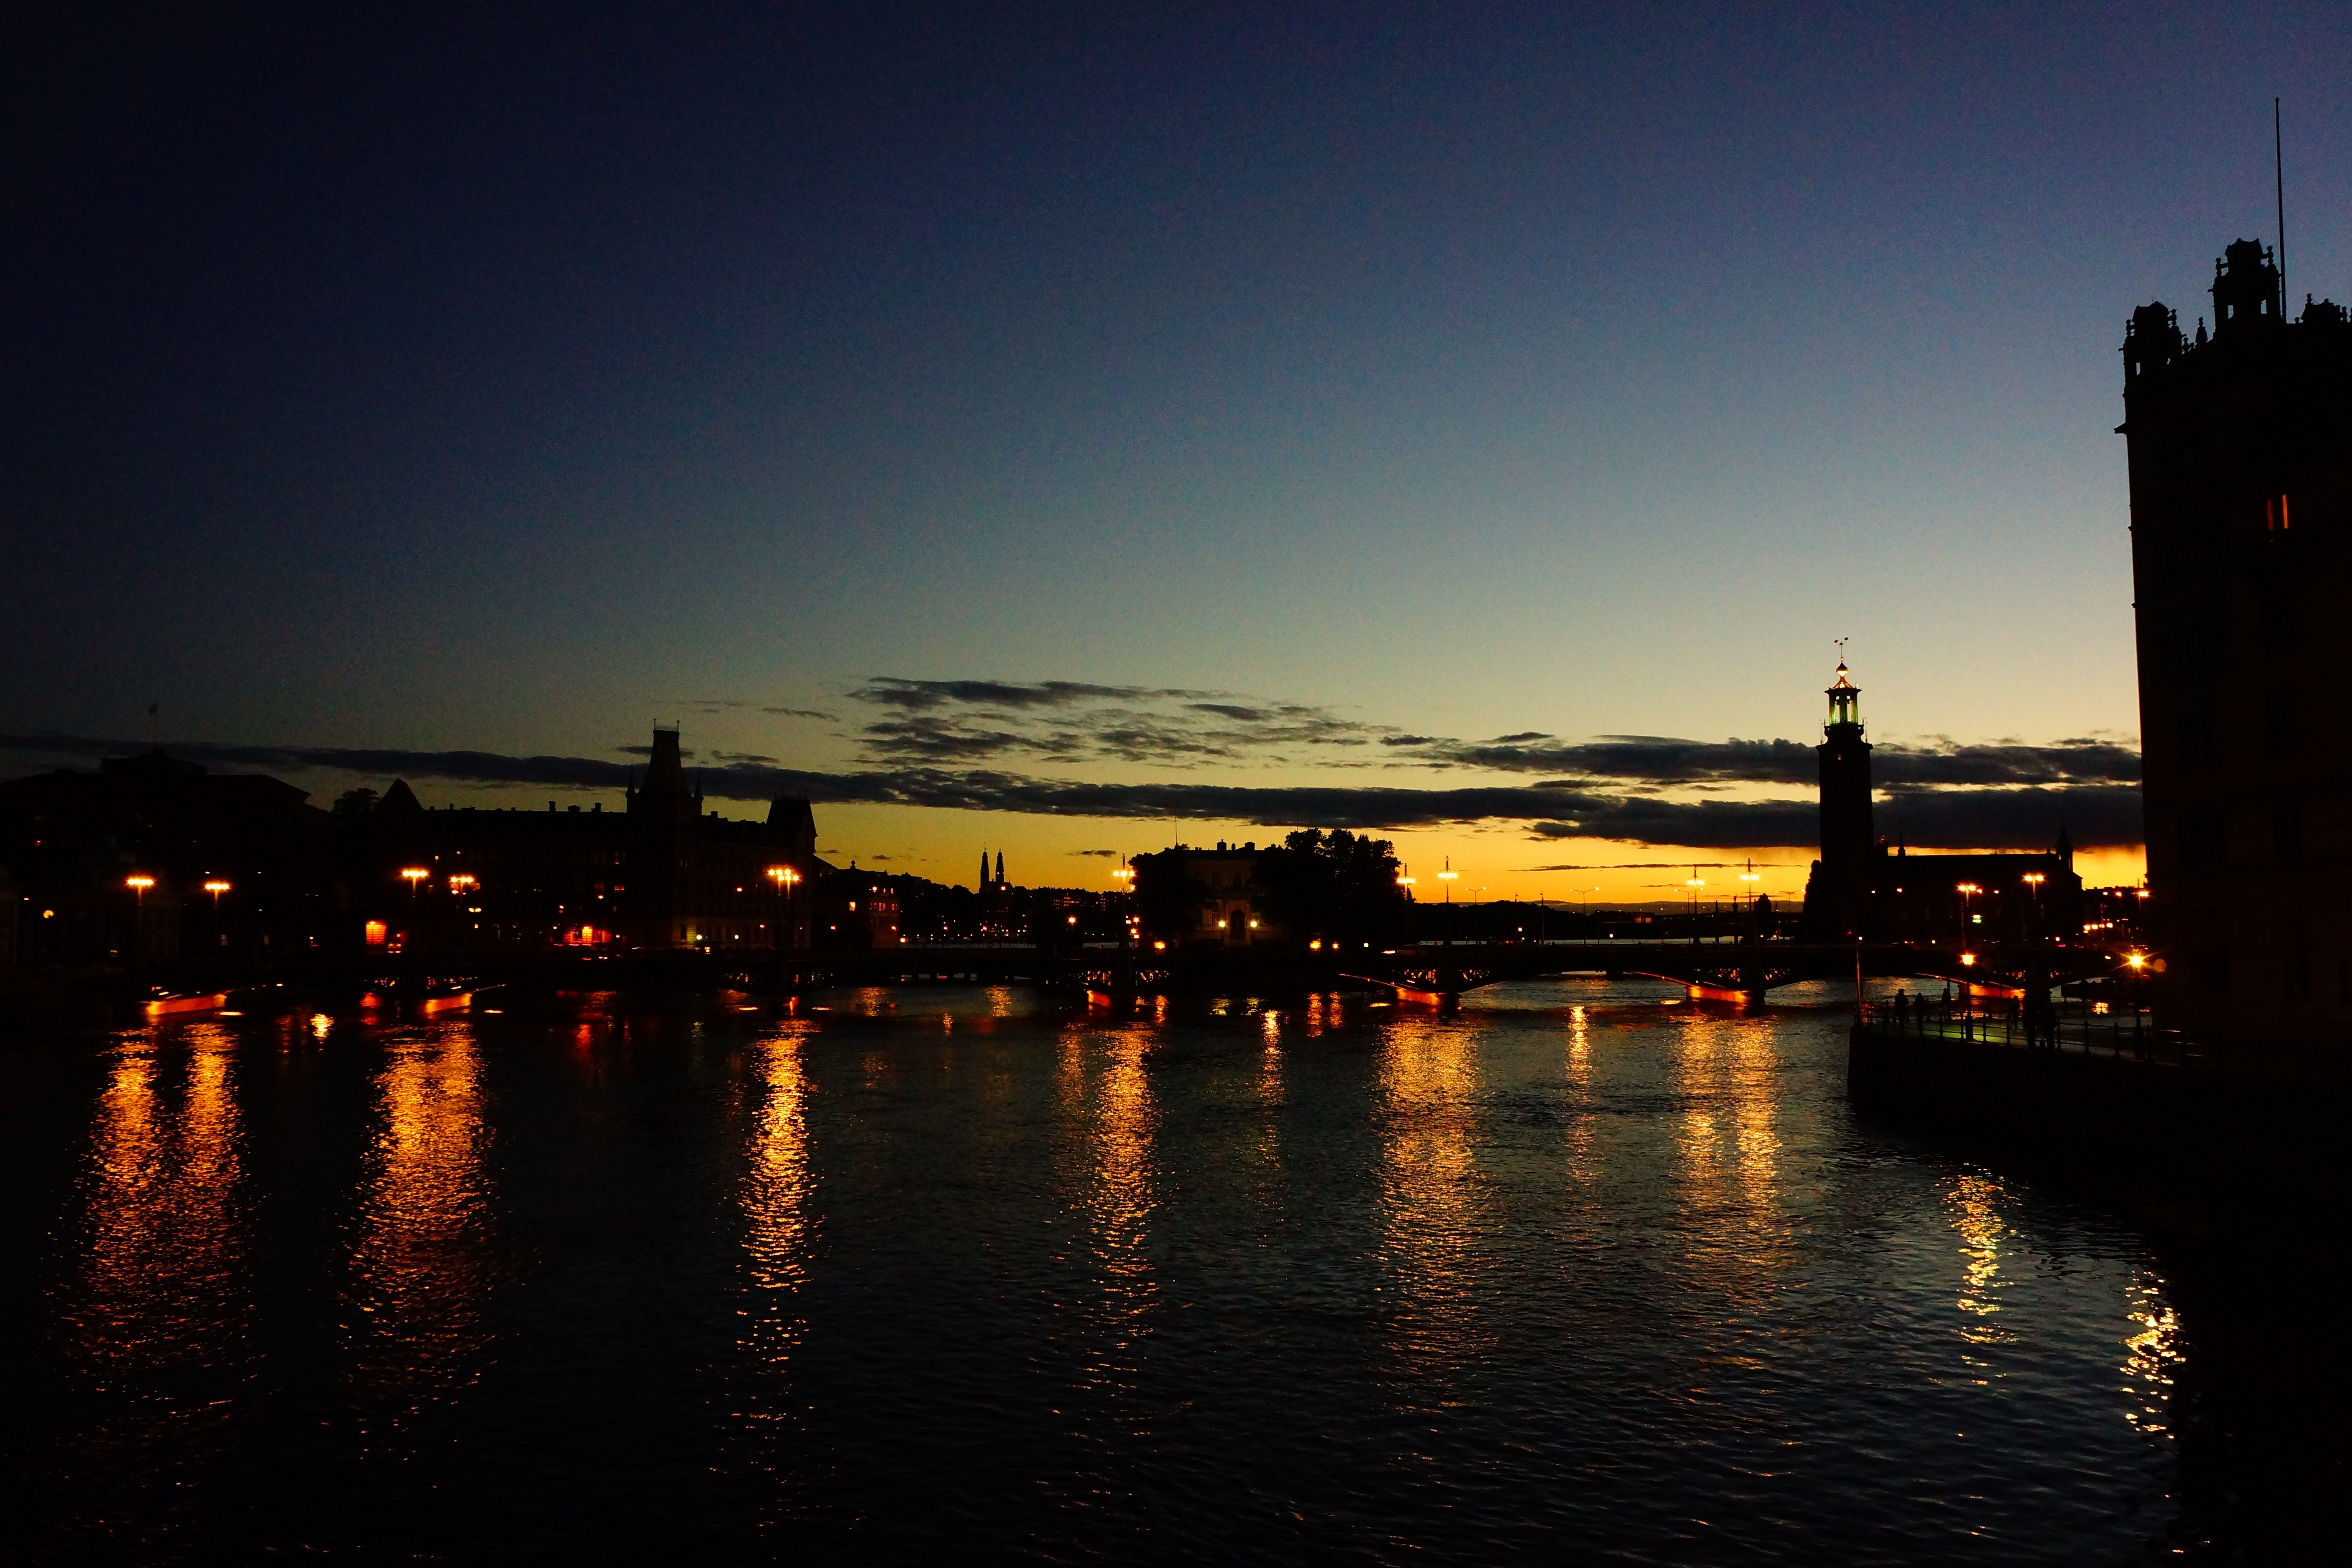
horizon, light, sunrise, sunset, bridge, skyline, night, morning, dawn, city, cityscape, dusk, evening, reflection, darkness, sweden, stockholm, night view, riverside, afterglow